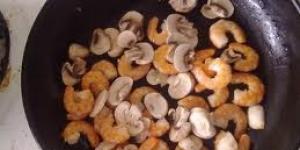
camarones con champinon